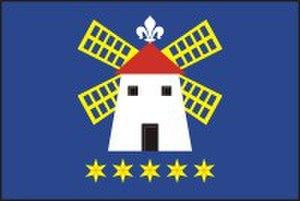
Kunkovice est une commune du district de Kroměříž, dans la région de Zlín, en République tchèque. Sa population s'élevait à 79 habitants en 2018.